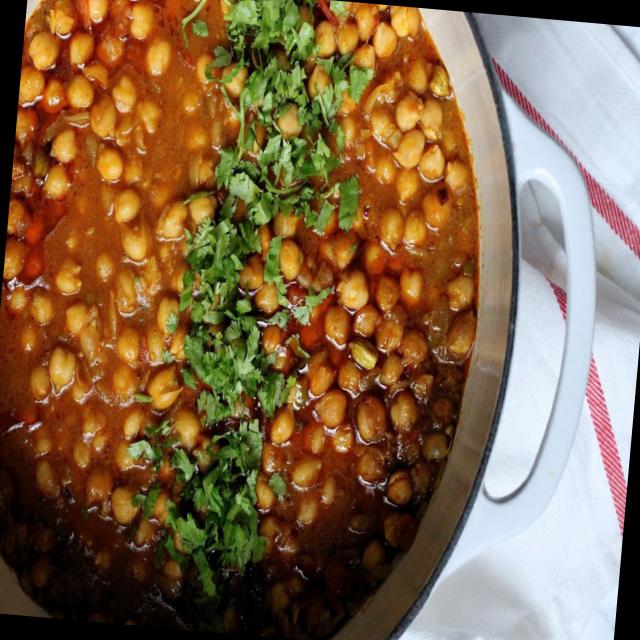
Dish: chole